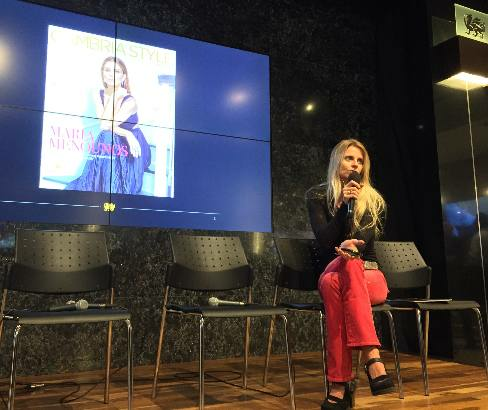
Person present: Yes